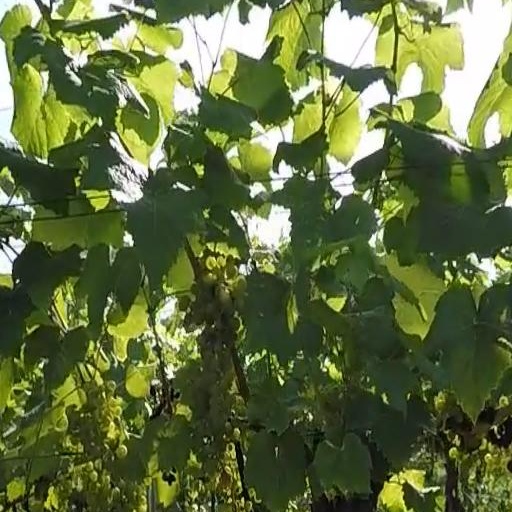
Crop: grape